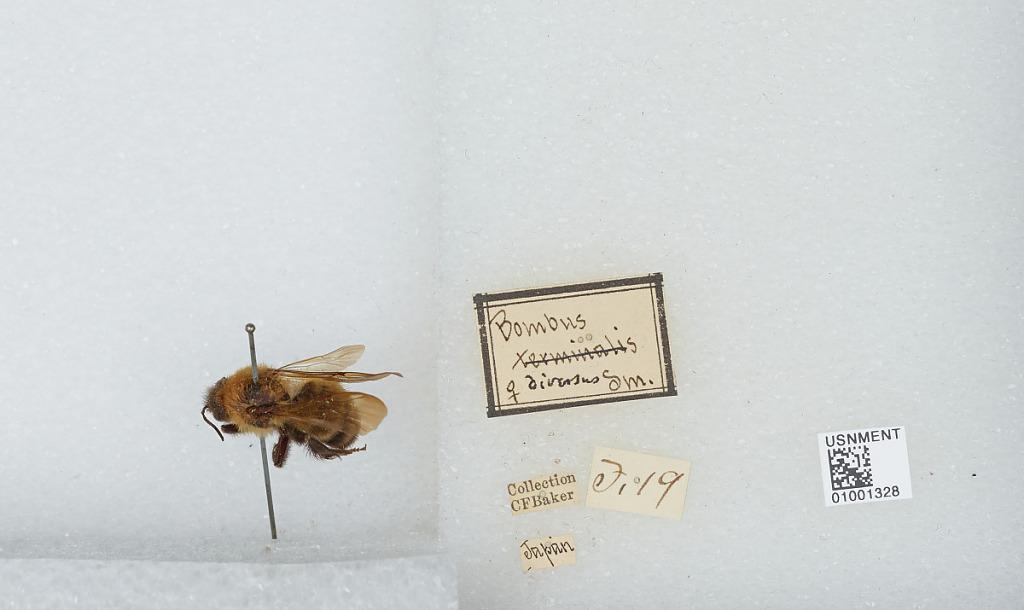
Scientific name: Bombus (Diversobombus) diversus Smith
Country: Japan